Christ lag in Todesbanden

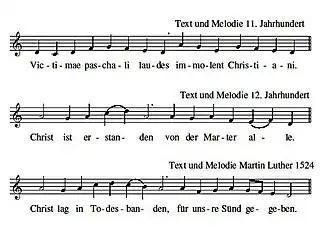
Comparison of , "" and ""

The melody as set by Luther (with help from Walter) seems to have strong correlations with parts of the Eucharistic sequence for Easter, Victimae paschali laudes, believed to have been written by Wipo of Burgundy in the 11th century. This was transformed, gradually into a "Leise", a devotional German pre-Reformation song with a number of stanzas, but maintaining strong characteristics of plainsong.